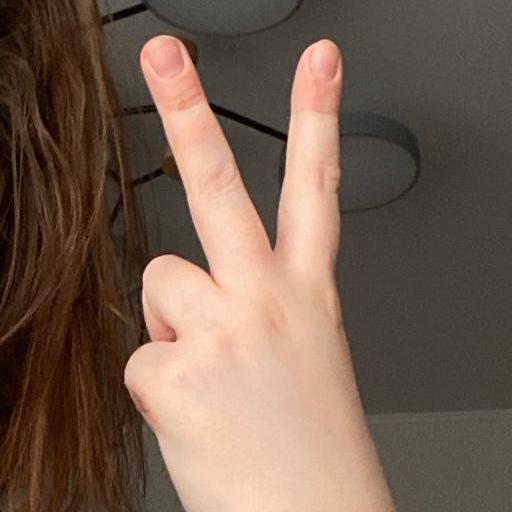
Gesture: peace_inverted